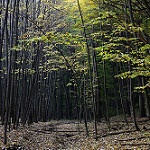
Label: forest